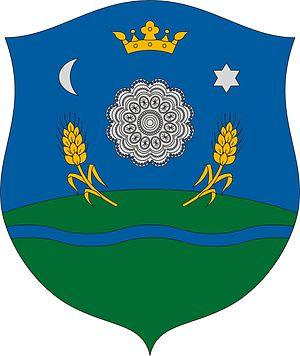
Hövej est un village et une commune du comitat de Győr-Moson-Sopron en Hongrie.